Yttergran Church

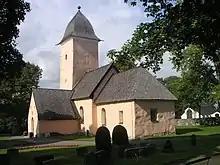
Yttergran Church, external view

Yttergran Church is a medieval Lutheran church in the Archdiocese of Uppsala in Uppsala County, Sweden.